University of St Andrews

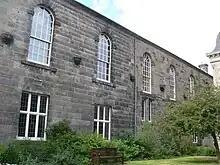
King James Library

In the 2022 The Times and Sunday Times Good University Guide, St Andrews ranked as the best university in the UK, the first university to ever top Cambridge and Oxford in a British ranking. In the 2023 Guardian University Guide, St Andrews achieved the same feat and ranked first for the first time in the guide's history. In the 2024 versions of both The Guardian University Guide and The Times and Sunday Times Good University Guide, St Andrews was again ranked first in the United Kingdom. It has been twice named University of the Year by "The Times and Sunday Times".